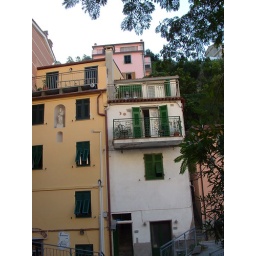
Our room is the top in the white building